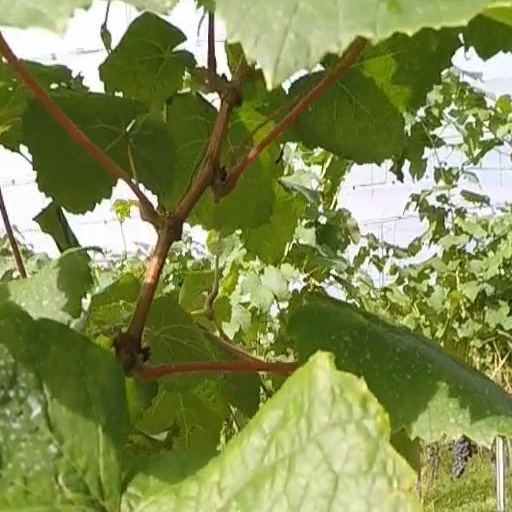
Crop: grape